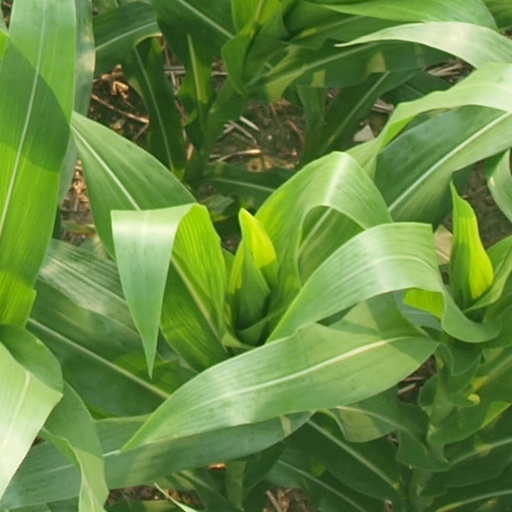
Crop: maize; corn